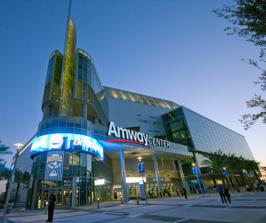
Building: Kia Center
Country: United States of America
Year built: 2010
Arena in Orlando, Florida, United States Not to be confused with Kia Arena or Kia Forum . "Amway Center" redirects here. For its predecessor, see Amway Arena . Kia Center The Kia Center in 2024. Kia Center Location in Florida Show map of Florida Kia Center Location in the United States Show map of the United States Former names Orlando Events Center (planning/construction) Amway Center (2010–2023) Address 400 West Church Street Location Orlando, Florida , U.S. Coordinates 28°32′21″N 81°23′1″W / 28.53917°N 81.38361°W / 28.53917; -81.38361 Public transit Church Street Station 20, 36, 40 Grapefruit Line Owner City of Orlando Operator Orlando Venues Capacity 18,846 (NBA) 17,030 (center stage concert) 16,486 (end stage concert) 20,000 (NCAA basketball) 17,192 (arena football) 17,353 (ice hockey) Construction Broke ground July 25, 2008 ; 16 years ago ( 2008-07-25 ) Opened October 1, 2010 ; 14 years ago ( 2010-10-01 ) Construction cost US $480 million (US$679 million in 2023 dollars ) Architect Populous (formerly HOK Sport) Chand Tarneja Windows C.T. Hsu + Associates Baker Barrios Architects, Inc. Project manager Turner Construction Structural engineer Walter P. Moore Services engineer Smith Seckman Reid, Inc. General contractor Hunt Construction Rey Group R.L. Burns HZ Construction Albu & Associates Tenants Orlando Magic ( NBA ) (2010–present) Orlando Predators ( AFL ) (2011–2013, 2015–2016) Orlando Solar Bears ( ECHL ) (2012–present) Orlando Predators ( NAL / AFL ) (2019–present) WWE Thunderdome ( Pro Wrestling ) (2020) Website kiacenter .com Kia Center (formerly Amway Center ) is an indoor arena located in the downtown core of Orlando , Florida . The arena is home to the Orlando Magic of the National Basketball Association (NBA), the Orlando Solar Bears of the ECHL , and the Orlando Predators of the National Arena League . In 2012, while operating under the name Amway Center, the facility hosted the 2012 NBA All-Star Game and the 2015 ECHL All-Star Game . It also hosted some games of the round of 64 and round of 32 of the NCAA Division I Men's Basketball Tournament in 2014 and 2017 and 2023 . On January 14, 2013, the Arena Football League 's Board of Directors voted to award ArenaBowl XXVI to Orlando in the summer of 2013. The arena has also hosted several local graduations, as well as professional wrestling events by the professional wrestling promotion WWE , notably the 2016 Royal Rumble pay-per-view . Due to the COVID-19 pandemic , the promotion took a long-term residency at the Kia Center from August 21 to December 7, 2020. During this residency, WWE aired its shows from a behind closed doors set called the WWE ThunderDome . The promotion relocated to Tropicana Field in St. Petersburg, Florida due to the start of the 2020–21 ECHL and NBA seasons. History The then-named Amway Center in 2010. Prior to Downtown Master Plan 3, the Orlando Magic's ownership, led by billionaire Amway founder Richard DeVos and son-in-law Bob Vander Weide, had been pressing the City of Orlando for a new arena for nearly ten years. Amway Arena was built in 1989, prior to the recent era of technologically advanced entertainment arenas. With the rush to build new venues in the NBA (and sports in general), it quickly became one of the oldest arenas in the league. On September 29, 2006, after years of on-and-off negotiations, Orlando Mayor Buddy Dyer , Orange County Mayor Richard Crotty , and the Orlando Magic announced an agreement on a new arena in downtown Orlando, located at the southwest corner of Church Street and Hughey Avenue. The arena itself cost around $380 million, with an additional $100 million for land and infrastructure, for a total cost of $480 million (as of March 8, 2011 the arena was expected to be within $10 million of the estimated cost ). It is part of a $1.05-billion plan to redo the Orlando Centroplex with a new arena, a new $375-million performing arts center , and a $175-million expansion of the Citrus Bowl . When it was announced in the media on September 29, it was referred to as the "Triple Crown for Downtown". As part of Amway 's naming rights to the old Amway Arena , the company received right of first refusal for naming rights to the new venue, and exercised those rights, announcing a $40-million naming deal to name the venue the Amway Center on August 3, 2009. On December 20, 2023, Amway Center was renamed the Kia Center in partnership with Kia America . Financing Kia Center in its basketball-venue arrangement after hosting its first NBA regular season game The details of the agreement were finalized on December 22, 2006. In the agreement, the City of Orlando will take ownership of the new arena, while the Magic will control the planning and construction of the facility so long as contracting procedures are done in the same public manner as governments advertise contracts. In addition, the city will be paid a part of naming rights and corporate suite sales, a share estimated to be worth $1.75 million the first year of the arena's opening.  The Magic will receive all proceeds from ticket sales for Magic games, while the city will receive all proceeds from ticket sales to all other events. The Orlando Magic will contribute at least $50 million in cash up-front, pick up any cost overruns, and pay rent of $1 million per year for 30 years. The City of Orlando will pay for the land and infrastructure. The remaining money will come from bonds which will be paid off by part of the Orange County Tourist Development Tax, collected as a surcharge on hotel stays, which was raised to 6% in 2006. The Magic will guarantee $100 million of these bonds. The Orlando City Council approved several operating agreements connected with the arena plans on May 22, 2007. The City Council approved the plan officially, 6–1, on July 23. The Venue plan received final approval by the Orange County Board of County Commissioners , 5–2, in late evening of July 26 after a long day of public hearings. Amendments were made by the County Commission which were approved on August 6 by the City Council, 6–1, sealing the deal once and for all. On December 1, 2007, the City and the Magic came to an agreement on nearly $8.5 million in compensation to three owners of the land where the arena is planned to be built.  An eminent domain hearing confirmed the agreement and finalized the sale. Design Kia Center main entrance at the opening game of 2010–11 regular season Orlando Magic Populous (formerly HOK Sport) was named the Architect of Record on August 3, 2007, with Smith Seckman Reid and Walter P Moore Engineers and Consultants as planning partners. California-based art curator Sports and the Arts assembled the Amway Center Art Collection. The collection includes more than 340 works of art, including about 200 museum-quality photographs. Fourteen of the 21 artists housed in the collection represent Central Florida . The Amway Center Art Collection includes over 140 pieces of fine art paintings and mixed media originals, over 200 photographs, and graphic wall treatments highlighting both the Orlando Magic and the spirit of Orlando and Central Florida. Responsive to a challenging 876,000 SF program, the design intention of the Amway Events Center was to mediate its disparate context of elevated highways, central business district and low-rise housing. The simple, planar form of precast, aluminum and glass presents a timeless civic quality. The solidity of the precast and aluminum skin is punctured in carefully considered locations with expansive areas of glass including a crystalline entry lobby facing historic Church Street, blurring the boundary of inside and outside. The elevated I-4 freeway bordering the east side of the site posed a distinct challenge, threatening to disconnect the arena both physically and psychologically from the downtown core. In response, the corner of the arena is anchored by a diaphanous feature tower bathed in color changing LED lighting that reveals the color and pageantry of sporting and entertainment activities within while marking the facility within the flat topography of downtown Orlando. This tower is both architectural and occupied – housing the Orlando Magic Team Store, hospitality space, Big Storm Brewing Company – an onsite brewery connected to the atrium,  and the "Sky Lounge" or "One 80" rooftop Sky Bar. The latter two are exterior spaces that take full advantage of the warm Orlando climate, commanding views to the plaza below and the greater community beyond. Further city connection is achieved via a 40’ × 60’ LED video feature that addresses downtown from an elevated façade position above the highway. Kia Center is one of the most technologically advanced venues in the world. Inside the building, a unique centerhung installation, manufactured by Daktronics , is the tallest in any NBA venue. It maximizes creative programming options by using high resolution, 6mm-pixel technology on each of the 18 displays, including two digital ring displays and four tapered corners. Additional displays include approximately 2,100 feet (640 m) of digital ribbon boards, the largest of which is a 360-degree 1,100 feet (340 m) display surrounding the entire seating bowl. These displays have the ability to display exciting motion graphics and real time content, such as in-game statistics, out-of-town scores, and closed captioning information. Outside the building, a large display utilizes more than 5,000 Daktronics ProPixel LED sticks, each a meter long, which make up a 46 feet (14 m) by 53 feet (16 m) video display. This display will reach millions of motorists traveling by the Kia Center on Interstate 4. Comparison to Amway Arena Kia Center has an assortment of mid-level luxury seats and club seating, located below the upper bowl. This contrasts Amway Arena's design as its luxury boxes are above all seats and suspended from the ceiling. The arena's design was unveiled at Amway Arena on December 10, 2007, with an official press release the next day. The floor of Kia Center is designed with arena football in mind, as it features more retractable sections that will permit squared end zone corners, a feature previously not possible for Orlando Predators games. Arena Comparison Characteristic Kia Center Amway Arena Capacity Ice hockey Arena football NBA NCAA basketball End stage concert Center stage concert 17,353 17,192 18,846 20,000 16,486 17,030 15,948 15,924 17,461 17,283 12,592 18,039 Square footage 875,000 367,000 Suites 32 Founders Suites 28 Presidents Suites 68 Loge Boxes 2 Legends Suites (161 seats in each suite) 14 MVP Tables 4 Silver Suites 6 IOA Hardwood Suites 2 All-Star Decks 1 Southwest Flight Deck 1 Kia Deck 3 Club Hospitality Rooms 26 Skyboxes (suspended from ceiling) Club seats 1,428 0 Concourses 5 concourses, average 35' width 1 concourse, average 20' width Public restrooms 18 men's, 19 women's 4 men's, 4 women's Retail stores 3 0 (4 fixed stands) Concession points of sale 1:150 spectators 1:215 spectators Construction of Kia Center August 2, 2009 August 24, 2009 January 8, 2010 Complete Construction Project Grand opening Magic owner Rich DeVos speaking to fans before the first Magic home game in the new arena. Kia Center's first NBA regular season game tip-off with the Magic hosting the Wizards The official ribbon cutting ceremony and dedication took place on September 29, 2010, at 10:01 AM. The general public was invited to enter the building where Orlando Mayor Buddy Dyer gave his annual State of Downtown address. The first ticketed event was a Vicente Fernández concert on October 8. The Orlando Magic hosted their first preseason game at Kia Center on October 10 against the New Orleans Hornets when they won by a historic margin of 54 points, while the 2010–11 regular season home opener took place on October 28 against the Washington Wizards . Concerts and notable events Shakira – The Sun Comes Out World Tour , 28 September 2010 Vicente Fernández – October 8, 2010, with Edith Márquez The Eagles – October 26, 2010 and November 23, 2013, with JD & The Straight Shot Chayanne – November 20, 2010 The Johann Strauss Orchestra – December 11, 2010, with Béla Mavrák and March 7, 2013 The Trans-Siberian Orchestra – December 12, 2010 (2 shows), December 11, 2011 (2 shows), December 16, 2012 (2 shows), November 30, 2013 (2 shows) and December 14, 2014 (2 shows) The Gaither Homecoming – December 18, 2010 Barry Manilow – January 20, 2011 and January 18, 2014 Celtic Woman – February 5, 2011 Brad Paisley & The Drama Kings – February 24, 2011, with Darius Rucker and Jerrod Niemann and January 25, 2014, with Chris Young and Danielle Bradbery Lil Wayne – April 6, 2011, with Rick Ross , Nicki Minaj , Porcelain Black , Travis Barker and Mix Master Mike Ricky Martin – April 8, 2011 Lady Gaga – April 15, 2011, with Semi Precious Weapons and May 9, 2019 Usher – April 28, 2011, with Akon , Dev and The Cataracs and December 12, 2014, with August Alsina and DJ Cassidy Tim McGraw – May 1, 2011, with Luke Bryan and The Band Perry Bon Jovi – May 15, 2011 Taylor Swift – June 11, 2011, with NEEDTOBREATHE and Frankie Ballard and April 11–12, 2013, with Ed Sheeran and Brett Eldredge WMMO 98.9's Concert Series – June 12 and October 8, 2011 Rubén Blades – June 17, 2011, with Gilberto Santa Rosa Maná – July 9, 2011 Sade – July 17, 2011, with John Legend Britney Spears – July 20, 2011, with Nicki Minaj, Nervo and Jessie & The Toy Boys NKOTBSB – July 22, 2011, NKOTBSB Tour , with Matthew Morrison and Midnight Red American Idol Live! – July 24, 2011, August 2, 2012, and August 1, 2013 Marc Anthony – September 18, 2011, August 5, 2012, with Chayanne and Marco Antonio Solís, August 25, 2013, and October 5, 2014 Marco Antonio Solís – September 25, 2011, with Ana Gabriel Sugarland – October 20, 2011, with Sara Bareilles Enrique Iglesias – October 21, 2011, with Pitbull and Prince Royce and October 28, 2014, with Pitbull and J Balvin Guns N' Roses – October 28, 2011, with Buckcherry Josh Groban – October 29, 2011 and November 9, 2013, with Judith Hill Jason Aldean – January 22, 2012, with Luke Bryan and Lauren Alaina Jimmy Buffett & The Coral Reefer Band – February 4, 2012 George Strait & The Ace in the Hole Band – February 11, 2012, with Martina McBride Andrea Bocelli – February 12, 2012 Michael Jackson: The Immortal – February 28–29, 2012 Romeo Santos – March 2, 2012, March 28, 2013, and May 30, 2014 Elton John – March 10, 2012 and March 7, 2015 The Red Hot Chili Peppers – March 31, 2012, with Santigold Van Halen – April 14, 2012, with Kool & the Gang Tom Petty and the Heartbreakers – May 3, 2012, with Regina Spektor Nickelback – May 4, 2012, with Bush , Seether and My Darkest Days Roger Waters & The Bleeding Heart Band – June 16, 2012 LMFAO – June 23, 2012, with The Far East Movement , Sidney Samson and Natalia Kills One Direction – June 30, 2012, with Olly Murs and Manika The Fresh Music Festival – July 3, 2012 Rod Stewart – August 3, 2012, with Stevie Nicks Big Time Rush – August 28, 2012, with Cody Simpson and Rachel Crow The Zac Brown Band – October 27, 2012, with Levi Lowrey The Who – November 3, 2012, with Vintage Trouble Carrie Underwood – December 21, 2012, with Hunter Hayes Justin Bieber – January 25, 2013, with Carly Rae Jepsen and Cody Simpson Luke Bryan – January 26, 2013, with Thompson Square and Florida Georgia Line and February 19 and 21, 2015, with Randy Houser and Dustin Lynch P!nk – February 24, 2013, with The Hives Muse – February 25, 2013, with Dead Sara Three Days Grace – March 9, 2013, with Shinedown and P.O.D. Maroon 5 – March 30, 2013, with The Neon Trees and Owl City Rush – April 28, 2013 Paul McCartney – May 18–19, 2013 New Kids on the Block – June 21, 2013, with Boyz II Men and 98 Degrees Carlos Vives – July 12, 2013 KISS – August 16, 2013, with LEOGUN Bruno Mars & The Hooligans – August 27, 2013, with Fitz and the Tantrums Il Volo – September 22, 2013, with Nikki Yanofsky Sarah Brightman – October 8, 2013 Avenged Sevenfold – October 16, 2013, with The Deftones and Ghost B.C. Michael Bublé – October 30, 2013, with Naturally 7 Nine Inch Nails – October 31, 2013, with Gary Numan John Mayer – December 9, 2013, with Phillip Phillips The Fresh Beat Band – December 15, 2013 Justin Timberlake – December 19, 2013 Paul Simon – March 16, 2014, with Sting Miley Cyrus – March 24, 2014, with Icona Pop and Sky Ferreira Cher – May 16, 2014, with Cyndi Lauper Blake Shelton – August 30, 2014, with Neal McCoy , The Band Perry and Dan + Shay The Super Freestyle Explosion Concert – September 12, 2014 Demi Lovato – September 15, 2014, with Christina Perri and MKTO Varekai – September 17–21, 2014 James Taylor – November 18, 2014 The Black Keys – December 17, 2014, with St. Vincent Billy Joel New Year's Eve Concert – December 31, 2014, with Rufus Wainwright & Brian Johnson Linkin Park – January 15, 2015, with Rise Against and Of Mice & Men Juan Gabriel – February 15, 2015 Fleetwood Mac – March 23, 2015 Ariana Grande – March 26, 2015, with Rixton and Cashmere Cat New Kids On The Block - June 5, 2015 with TLC and Nelly Janet Jackson – September 23, 2015, April 19, 2023, with Ludacris , and July 20, 2024, with Nelly . Selena Gomez – June 10, 2016, with DNCE and Bea Miller Twenty One Pilots – July 1, 2016, with Mutemath and Chef'Special Demi Lovato and Nick Jonas – July 2, 2016 Maroon 5 – September 9, 2016, with Tove Lo and R. City Sia – October 30, 2016 (Nostalgic For The Present Tour) Panic! at the Disco – April 14, 2017, with MisterWives and Saint Motel Ariana Grande – April 15, 2017, with Victoria Monét and Little Mix Red Hot Chili Peppers – April 26, 2017, with Babymetal and Jack Irons J. Cole – August 15, 2017 Shawn Mendes – July 28, 2017, with Charlie Puth Ed Sheeran – August 31, 2017, with James Blunt Mumford & Sons – September 21, 2017, with Hiss Golden Messenger Bruno Mars – October 14, 2017, with Jorja Smith Tim McGraw and Faith Hill – October 21, 2017, with LoCash Halsey – October 22, 2017, with PartyNextDoor and Charli XCX Imagine Dragons – November 10, 2017, with Grouplove and K.Flay Jay-Z – November 11, 2017, with Vic Mensa Enrique Iglesias and Pitbull – November 14, 2017 Katy Perry – December 17, 2017, with Purity Ring Miranda Lambert – January 19, 2018, with Jon Pardi Lana Del Rey – February 2, 2018, with Kali Uchis Dead & Company – February 27, 2018 Romeo Santos – March 13, 2018 Pink – April 24, 2018, with Kidcutup Sam Smith – July 11, 2018 Shakira – August 14, 2018 Travis Scott – March 15, 2019 Twenty One Pilots - June 16, 2019 with Bear Hands JoJo Siwa – July 10, 2019 New Kids On The Block - July 13, 2019 with Debbie Gibson , Tiffany , Salt N Pepa and Naughty By Nature Shawn Mendes – July 30, 2019 with Alessia Cara Jonas Brothers – August 9 and November 16, 2019 Ariana Grande – November 25, 2019 with Social House Billie Eilish – March 10, 2020 with Jessie Reyez Harry Styles – October 7, 2021 with Jenny Lewis Dua Lipa – February 11, 2022, Future Nostalgia Tour Tyler, The Creator – March 18, 2022 Bad Bunny – March 29, 2022 New Kids On The Block - July 10, 2022, Mixtape Tour, with Salt N Pepa , En Vouge and Rick Astley For King & Country – December 10, 2022 Trans-Siberian Orchestra – December 17, 2022 TobyMac – February 3, 2023, Hits Deep Tour, with Crowder , Cochren and Co, Tasha Layton , Jon Reddick, Terrian Bruce Springsteen and the E Street Band - February 5, 2023 Big Time Rush - July 30, 2023, Can't Get Enough Tour RBD - September 23, 2023, Soy Rebelde Tour Jonas Brothers - October 13 and October 16, 2023, Five Albums. One Night. The World Tour Playboi Carti - January 25, 2024, Antagonist Tour Travis Scott - January 31, 2024, Circus Maximus Tour Andrea Bocelli - February 18, 2024, 2024 Valentine's Day Eagles - March 4, 2024, The Long Goodbye, with Steely Dan Olivia Rodrigo - March 5, 2024, Guts World Tour , with Chappell Roan Nicki Minaj - March 22, 2024, Pink Friday 2 World Tour AJR - May 10, 2024, The Maybe Man Tour , with Dean Lewis Bad Bunny - May 17–18, 2024, Most Wanted Tour Melanie Martinez - May 29, 2024, The Trilogy Tour , with Beach Bunny , Sofia Isella blink-182 - June 20, 2024, ONE MORE TIME Janet Jackson - July 20, 2024, Together Again , with Nelly Twenty One Pilots - September 11, 2024, The Clancy World Tour Charli XCX & Troye Sivan - October 6, 2024, Sweat Kylie Minogue - April 13, 2025, Tension Tour Florida musicians who have performed at the Kia Center include Shinedown in 2010, NKOTBSB (with Orlando's Backstreet Boys) in '11, Rick Ross in '11, Jimmy Buffett in '12, the late Tom Petty in '12, Pitbull in '12 at the NBA All-Star Game, Enrique Iglesias in '17, Florida Georgia Line in '17, and Ariana Grande in '15, '17, and '19, Backstreet Boys again in '19, and Luis Fonsi in '21. Professional wrestling Amway Center during the April 4, 2017 broadcast of WWE 205 Live . On January 24, 2016, WWE hosted its pay-per-view event Royal Rumble at the Kia Center. From April 1 to 4, 2017, Kia Center hosted multiple WWE shows as part of the festivities for WrestleMania 33 at Camping World Stadium , including NXT TakeOver: Orlando on the Saturday before the event, and the post-WrestleMania editions of Raw and SmackDown . From August 21 to December 7, 2020, WWE produced Raw , SmackDown , and their associated pay-per-views at the arena as part of a bio-secure bubble called the WWE ThunderDome . The programs and events had been broadcast from the WWE Performance Center in Orlando since mid-March due to the COVID-19 pandemic in the United States ; as with the Performance Center broadcasts, these programs were produced behind closed doors with no in-person spectators, but featured a larger-scale in-arena production in comparison to the Performance Center (promoted as being at a similar caliber to WWE pay-per-views), a virtual audience (similar to the nearby NBA bubble ), and other lighting and pyrotechnic effects. Under the arrangement, five pay-per-views were hosted in the arena, including SummerSlam , Payback , Clash of Champions , Hell in a Cell , and Survivor Series . WWE relocated the ThunderDome to Tropicana Field in St. Petersburg on December 11 due to the start of the 2020–21 ECHL and NBA seasons. WWE returned to Kia Center for the first time since the ThunderDome for the August 9, 2021 Raw . Mixed martial arts It hosted UFC on Fox: Werdum vs. Browne on April 19, 2014, UFC on Fox: dos Anjos vs. Cowboy 2 on December 19, 2015, UFC on Fox: Emmett vs. Stephens on February 24, 2018 and UFC on ESPN: Thompson vs. Holland on December 3, 2022. References